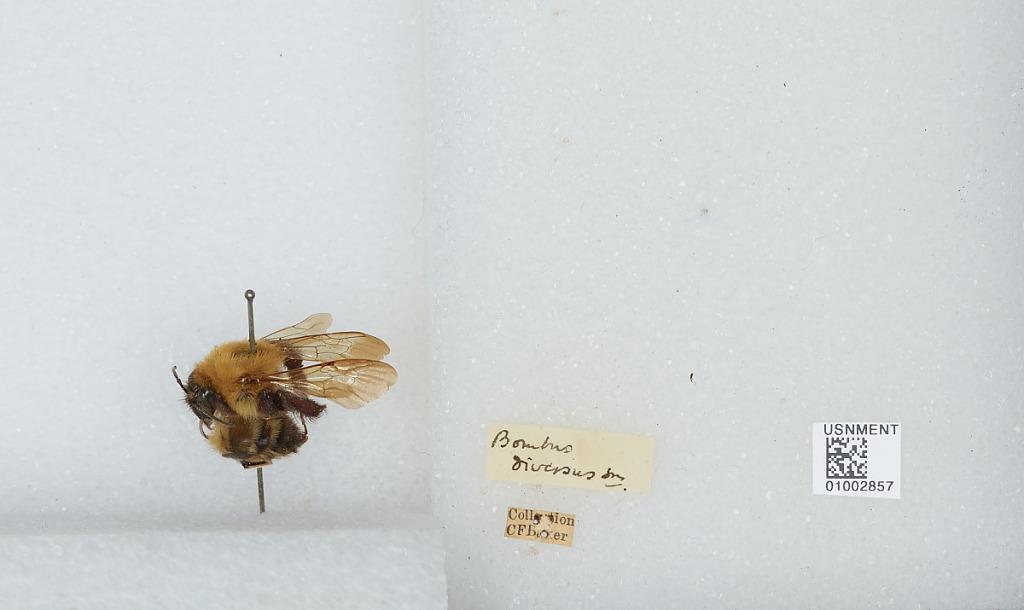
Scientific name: Bombus (Diversobombus) diversus Smith